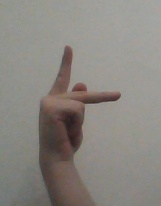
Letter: dha